Dillon Boucher

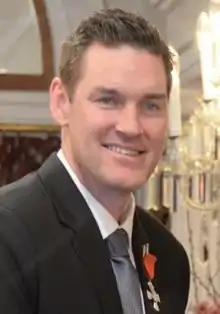
Boucher in 2014

Dillon Matthew Boucher (born 27 December 1975) is a New Zealand former professional basketball player. His 13 combined career championships is the most in ANBL/NZNBL history.